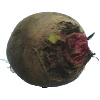
Label: beetroot